Gidroplan Che-22 Korvet

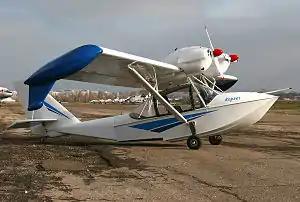

The Gidroplan Che-22 Korvet is a three-seat, parasol-wing flying boat designed and built in Russia in the 1990s. It can have one or two engines and may be configured as an amphibian. At least eighty have been produced.